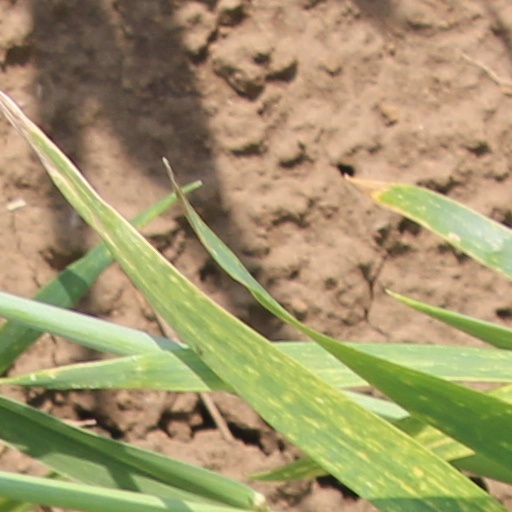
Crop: wheat